Kirk Douglas

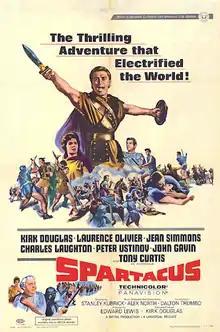
"Spartacus" (1960)

In 1960, Douglas played the title role in what many consider his career-defining appearance as the Thracian gladiator slave rebel Spartacus with an all-star cast in "Spartacus" (1960). He was the executive producer as well, which increased the $12 million production cost and made "Spartacus" one of the most expensive films up to that time. Douglas initially selected Anthony Mann to direct, but replaced him early on with Stanley Kubrick, with whom he had previously collaborated in "Paths of Glory".